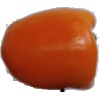
Label: orange_pepper